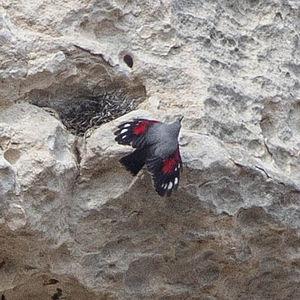
Le Tichodrome échelette, seul représentant du genre Tichodroma et de la famille des Tichodromidae, est une espèce d'oiseaux vivant essentiellement en altitude dans les massifs montagneux d'Europe et d'Asie.